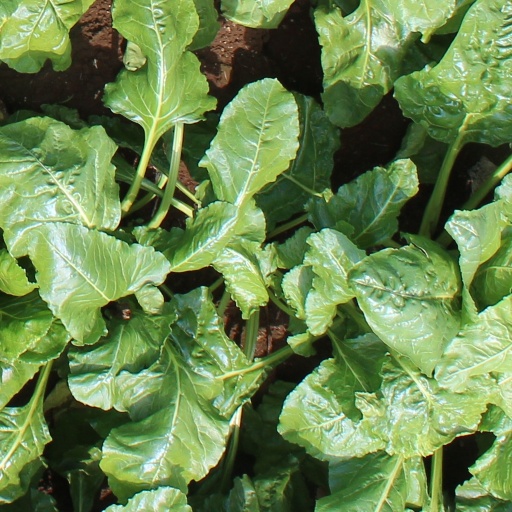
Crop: sugar beet